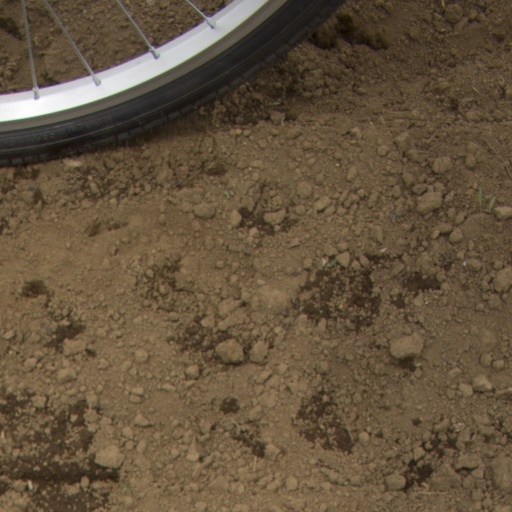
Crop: Jerusalem artichoke